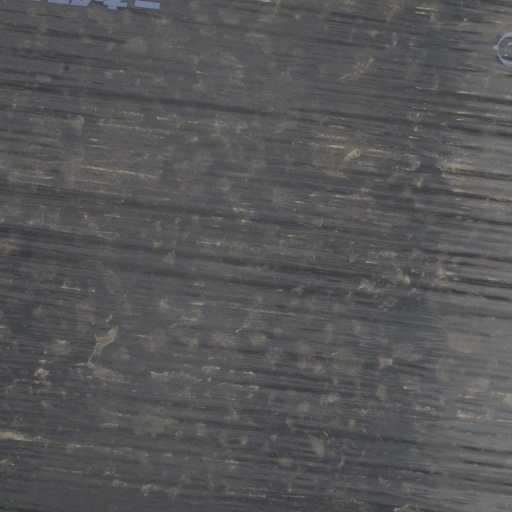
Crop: Jerusalem artichoke